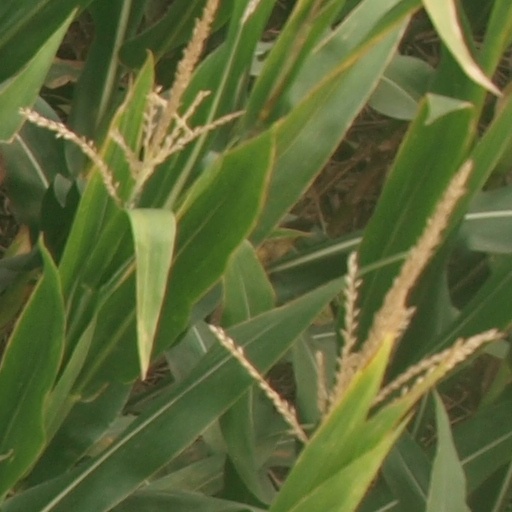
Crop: maize; corn